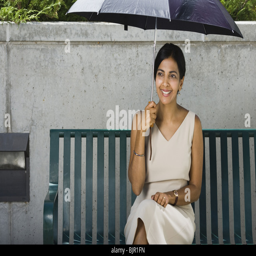
woman sitting outside holding an umbrella